Cabbage-tree hat

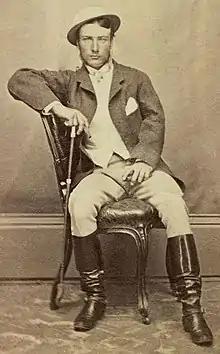
Australian writer Marcus Clarke wearing a cabbage tree hat, 1866

A cabbage tree hat (also known as a cabbage palm hat) is a hat made from the leaves of the "Livistona australis", also known as the cabbage-tree palm. It is known as the first distinctively Australian headwear in use. Seeking protection from the sun, early European settlers started to make hats using fibre from the native palm, which soon became popular throughout the colonies. The process involved boiling, then drying, and finally bleaching the leaves. The Powerhouse Museum describes a cabbage-tree hat thus: "Finely woven natural straw coloured hat; high tapering domed crown, wide flat brim; applied layered hat band of coarser plaiting with zig-zag border edges."